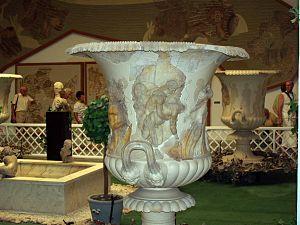
Cratère découvert dans les fouilles de l'épave de Mahdia. Musée du Bardo, Tunis. Italiano: Cratere greco decorativo in marmo, proveniente dal Relitto di Mahdia, oggi al Museo del Bardo a Tunisi.
Le musée national du Bardo est un musée de Tunis, capitale de la Tunisie, situé dans la banlieue du Bardo.
L'épave de Mahdia est un site archéologique sous-marin découvert à environ cinq kilomètres au large de la ville tunisienne de Mahdia, à mi-distance des sites archéologiques de Thapsus et Sullecthum.